United Nations Security Council Resolution 1498

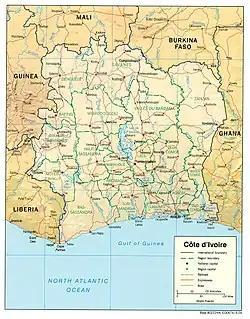
Côte d'Ivoire

United Nations Security Council resolution 1498, adopted unanimously on 4 August 2003, after reaffirming resolutions 1464 (2003) and 1479 (2003) on the situation in Côte d'Ivoire (Ivory Coast), the council renewed authorisation given to the Economic Community of West African States (ECOWAS) and French forces operating in the country to assist the peace process for an additional six months.